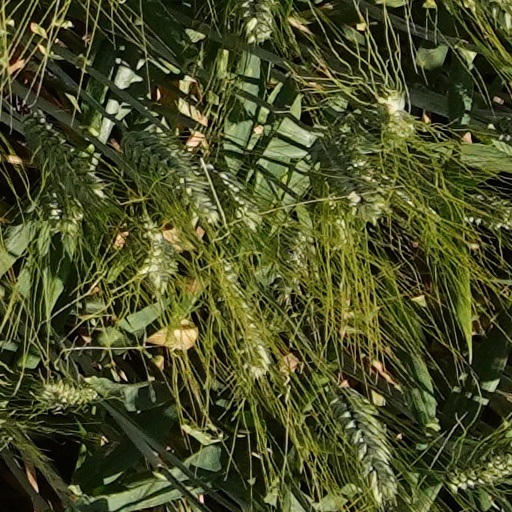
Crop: wheat